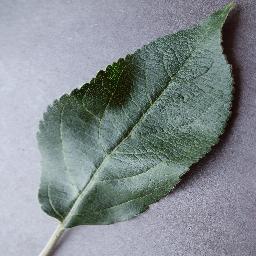
Label: Apple___healthy